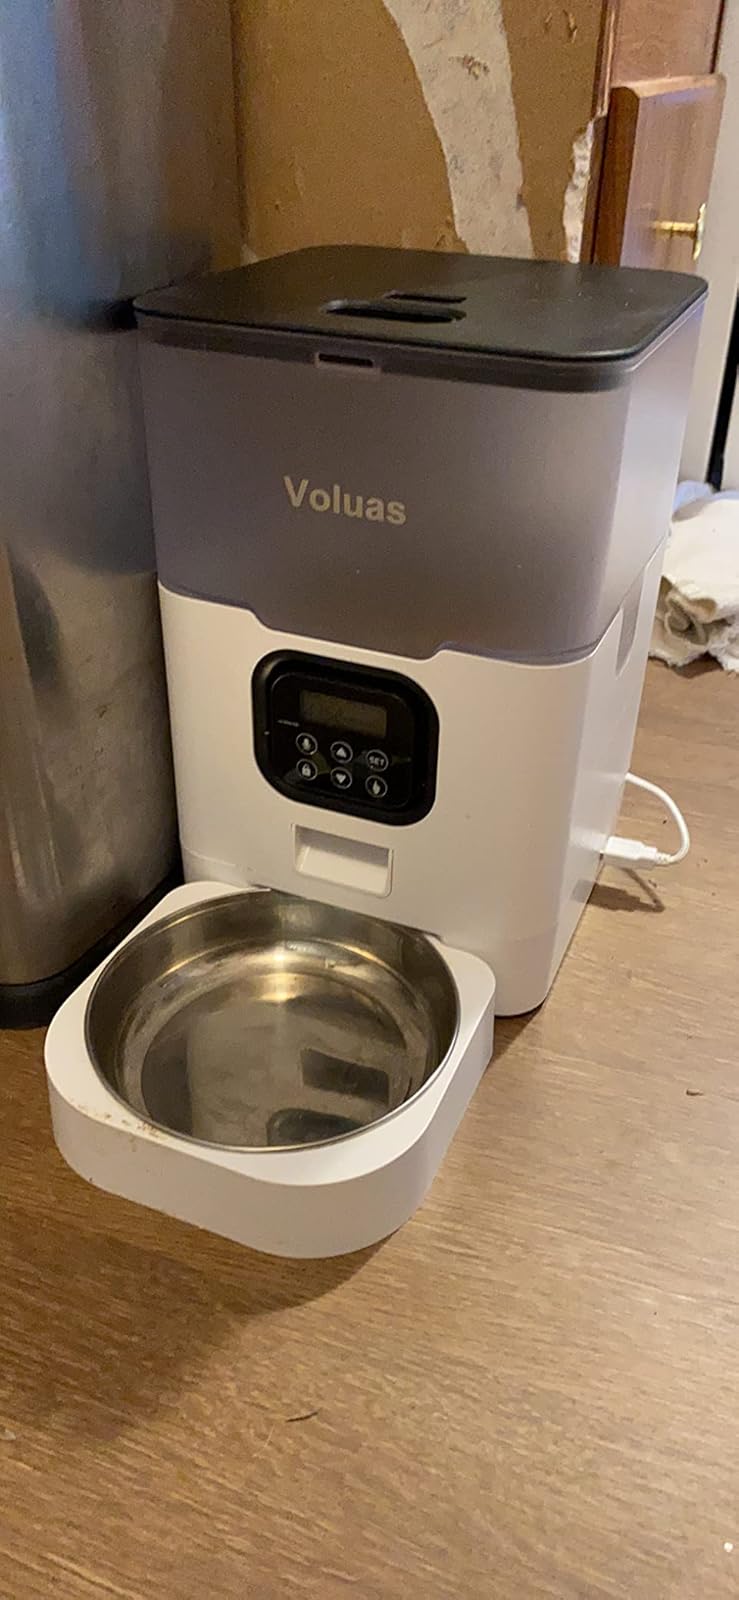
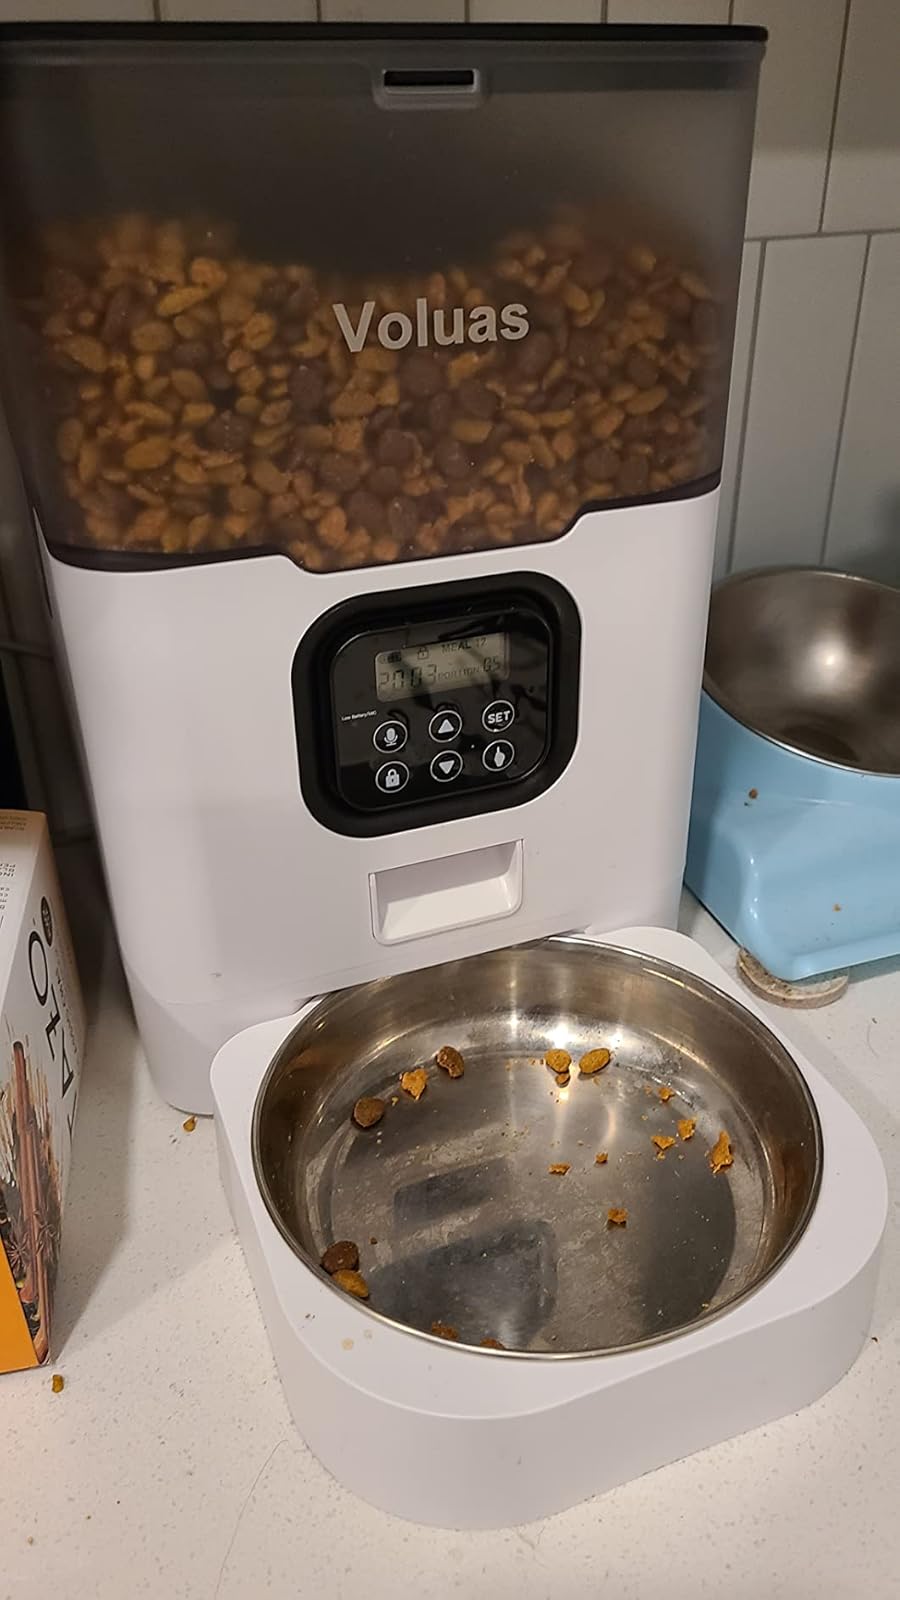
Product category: items_feeder
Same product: yes